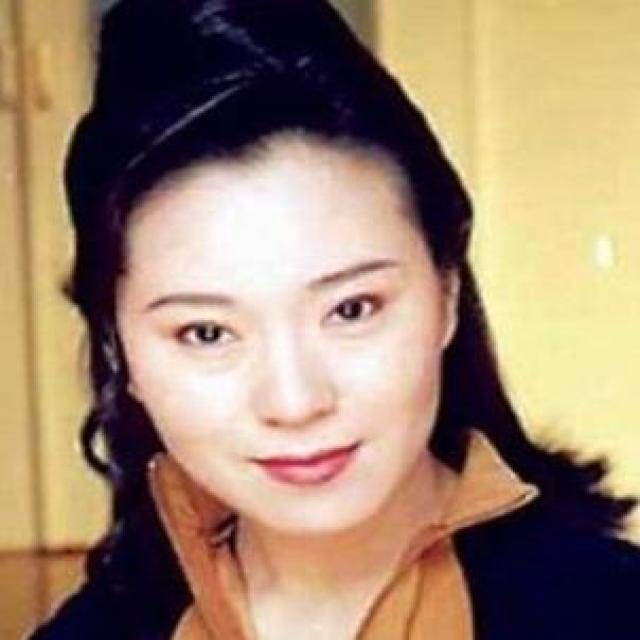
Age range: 45-64